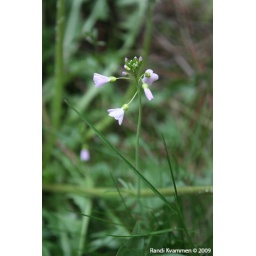
I found this beautiful pink flower in the garden.